Stowbtsy-Naliboki Group

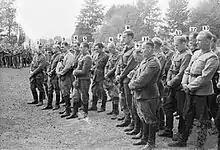
The officer corps of Kampinos Group during a field mass in Wiersze. Among those visible in the photograph are Major "Okoń" (number 1) and Lieutenant "Dolina" (number 3)

Threatened with encirclement, the Home Army battalion was forced to retreat deeper into the forest. Initially, the Polish partisans successfully evaded the German dragnet, although they had to abandon most of their transport during the crossing of the Shubin-German canal. Soon, the unit was pushed into the most inaccessible part of the Naliboki forest, known as the "Bare Swamps". With the encirclement tightening and no possibility of continuing open combat, the Polish command was compelled to split the battalion into small groups of from 20 to 25 soldiers and order them to find safety on their own. Most partisans managed to escape the dragnet, but many were killed or captured. Soviet brigades managed to break through to the vicinity of Minsk but suffered heavy losses in the process.